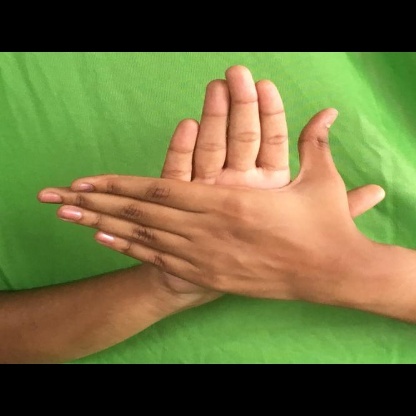
Mudra: Chakra